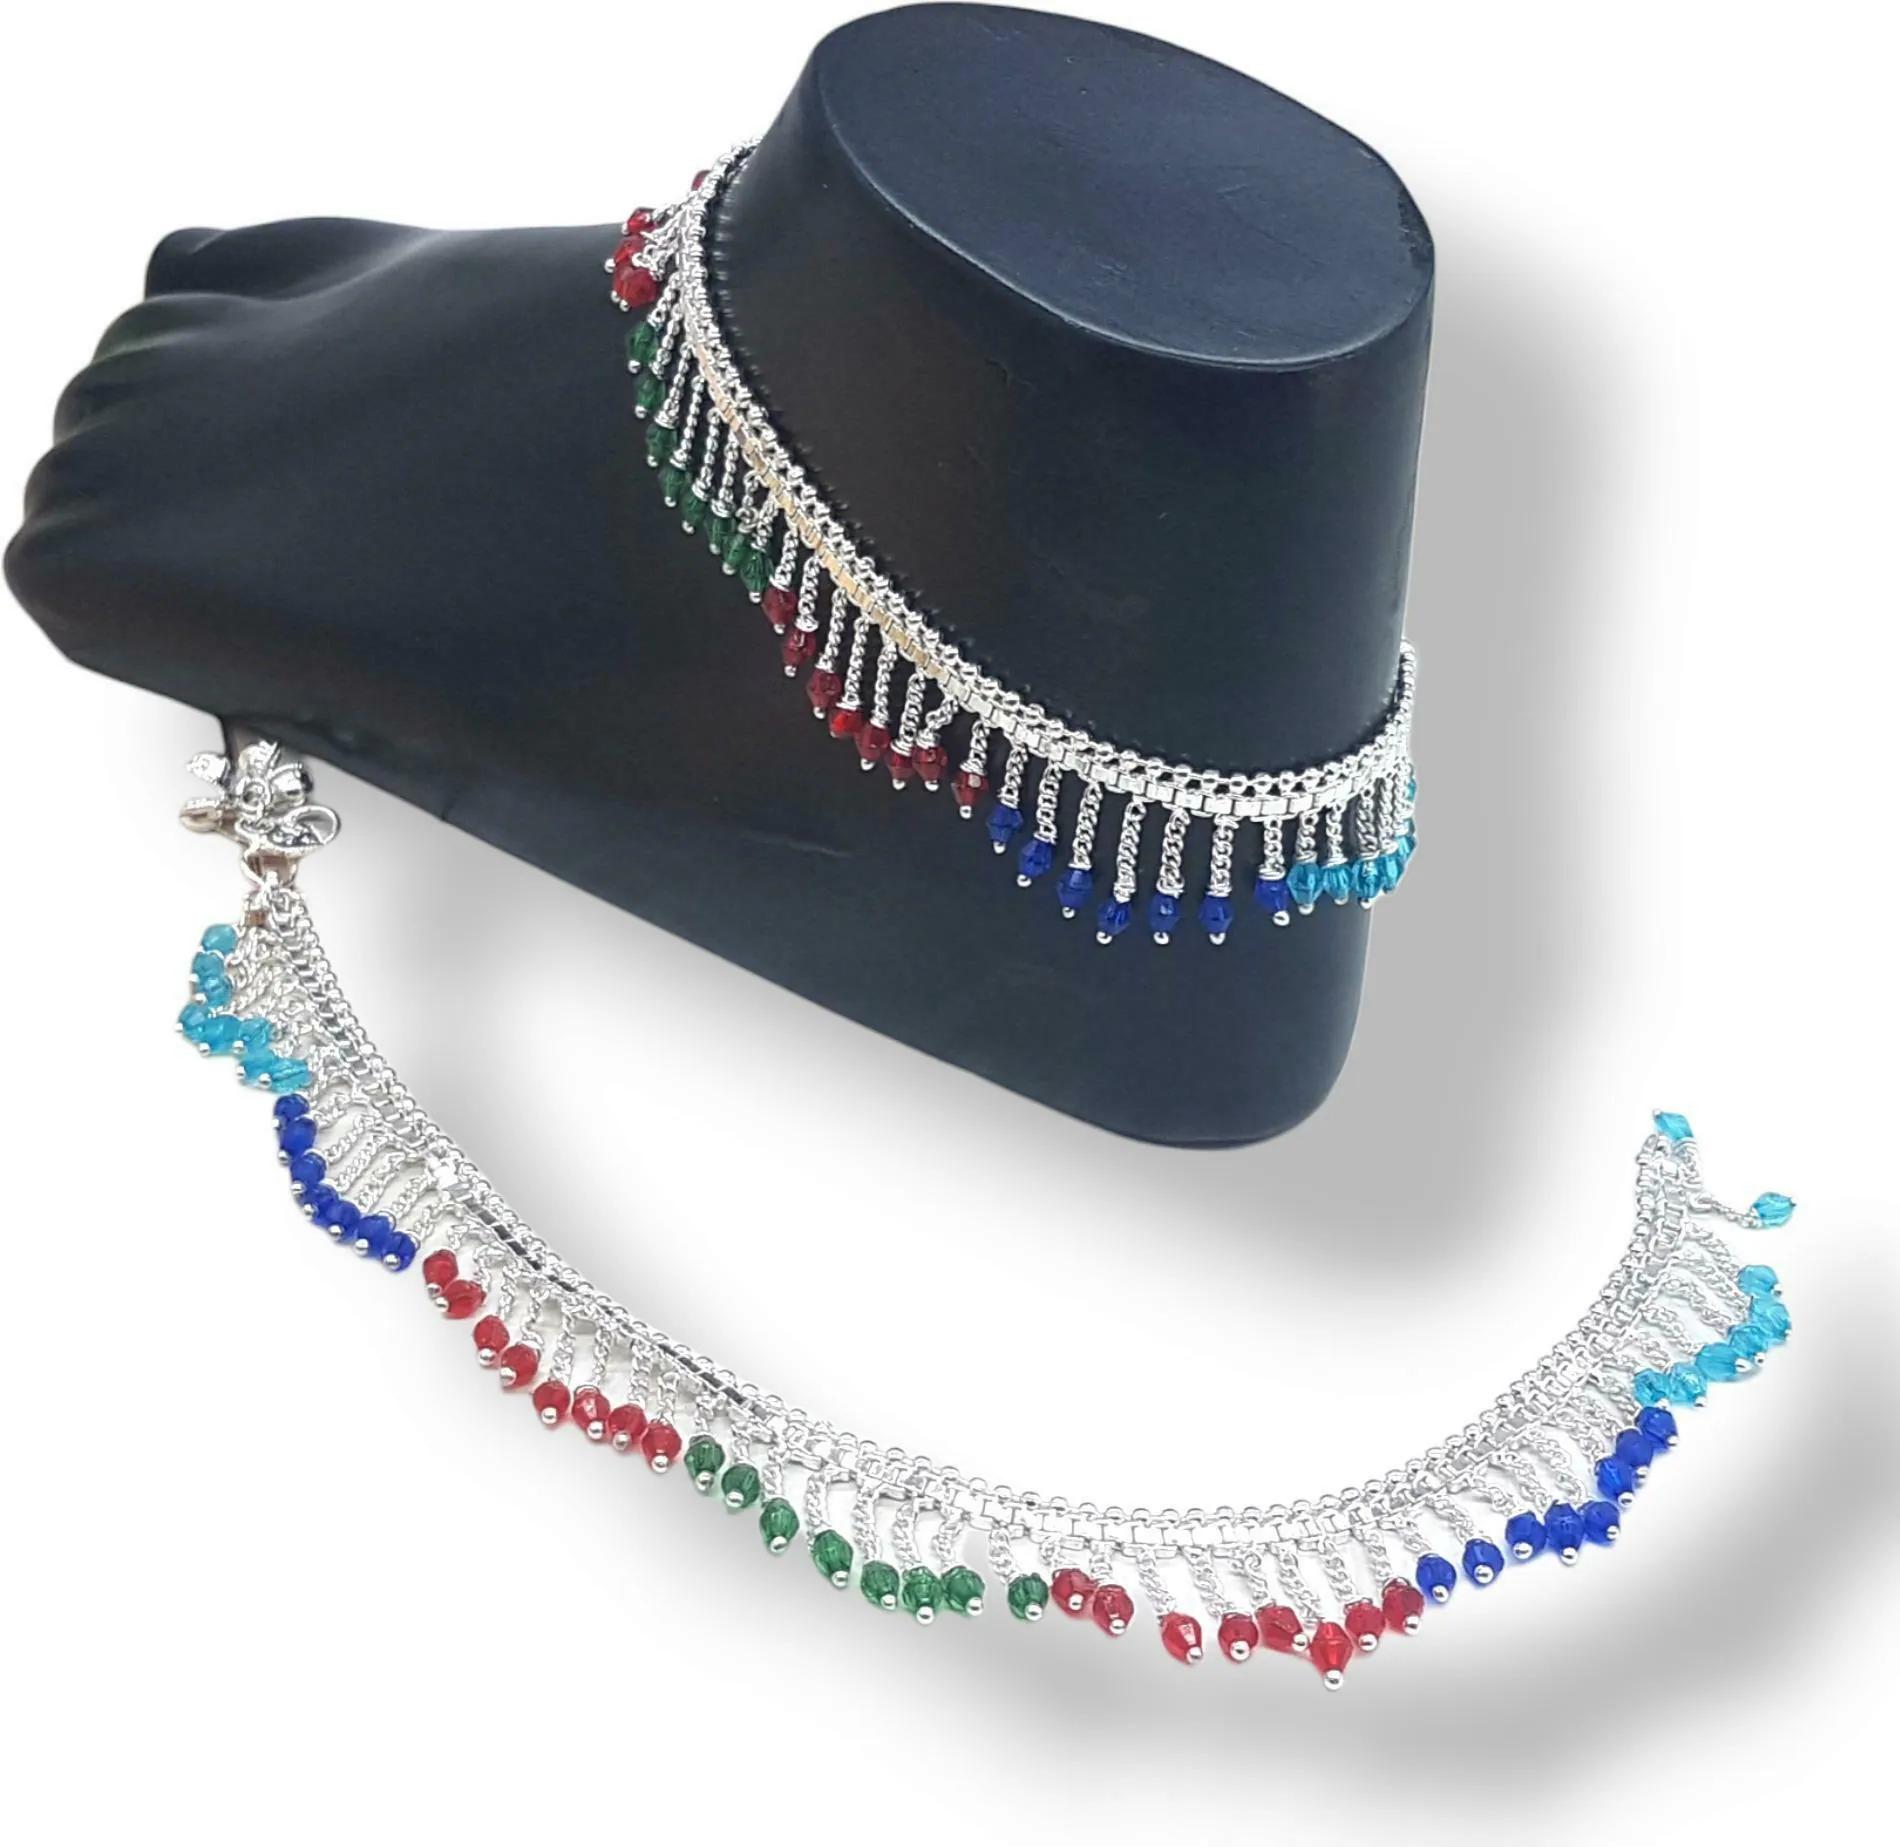
BR Ornaments A141 Alloy Anklet (Pack of 2)
Type: Anklet
Brand: BR Ornaments
Price: Rs. 269
 This silver anklet looks good with all indian outfitsor traditional outfits suitable girls and women of all ages. grab this pair of anklets, you will feel stylish ankle and shining silver anklet will make beautiful, you must buy the sns traders anklets you will never go wrong with the latest design, fancy anklets in silver jewellery.